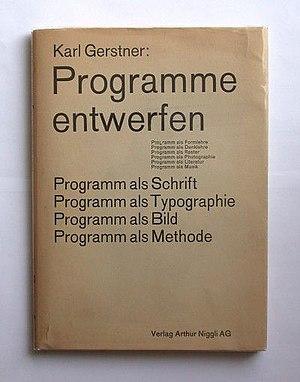
Niggli est une maison d'édition germanophone suisse, spécialisée dans les domaines de la typographie, du design et de l'architecture.
Programme entwerfen est un ouvrage du graphiste et théoricien suisse Karl Gerstner, publié en 1964 aux éditions Niggli. L'ouvrage se compose d'une série d'études autour de la conception de systèmes créatifs programmés, dans le domaine du graphisme et de la communication visuelle, mais aussi dans des champs comme l'architecture ou la musique. Les idées de Gerstner préfigurent l'importance grandissante de l'informatique dans le champ du design.